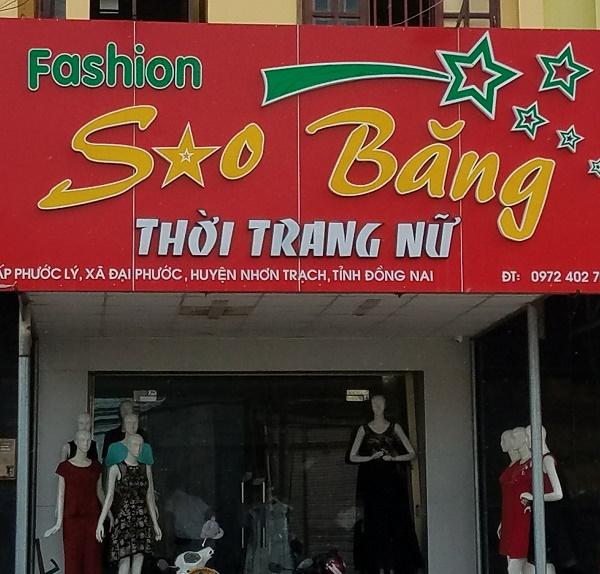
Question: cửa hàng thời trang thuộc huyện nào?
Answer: cửa hàng thời trang thuộc huyện nhơn trạch